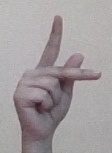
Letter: dha